Central Luzon State University Science High School

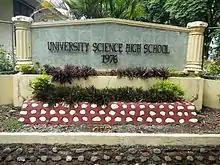
Facade

University Science High School, referred to as "Central Luzon State University Science High School" or USHS, is a science high school located inside the campus of Central Luzon State University (CLSU), in Muñoz, Nueva Ecija, Philippines. USHS is not included in the Philippine Science High School System and is under the College of Education of the Central Luzon State University.